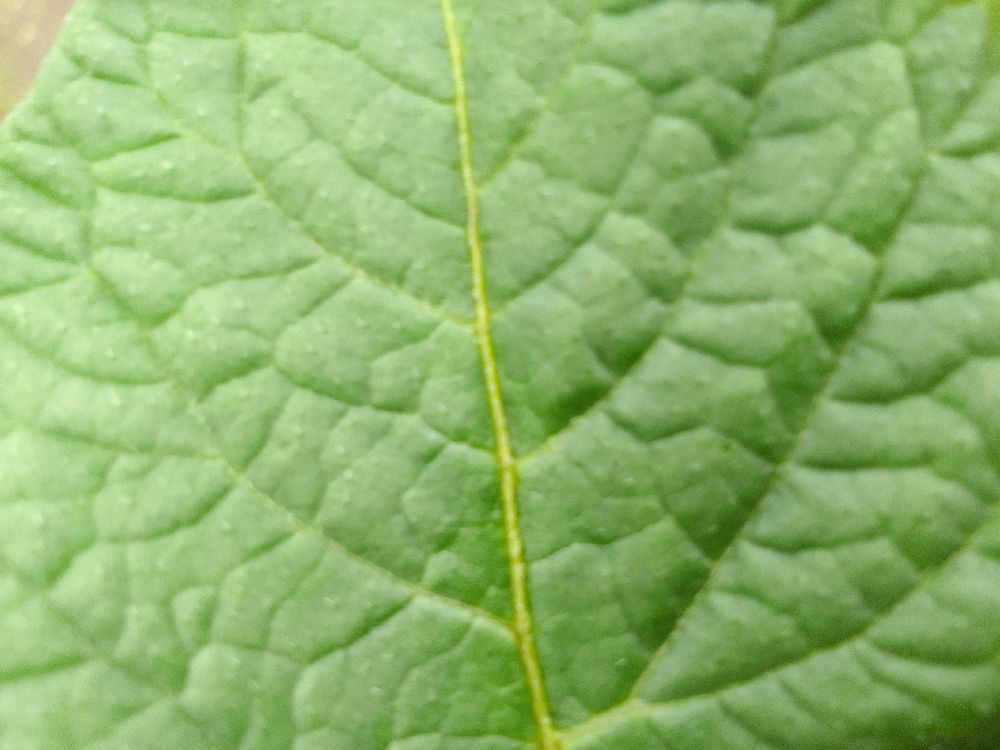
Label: Healthy